Decolonization of knowledge

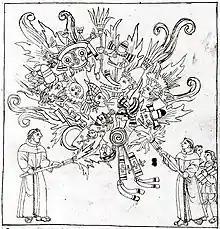
In his 1585 "Descripción de Tlaxcala", Diego Muñoz Camargo illustrates the destruction of Mexican codices by Franciscan friars.

Decolonization of knowledge inquires into the historical mechanisms of knowledge production and their perceived colonial and ethnocentric foundations. Budd L. Hall et al argue that knowledge and the standards that determine the validity of knowledge have been disproportionately informed by Western system of thought and ways of being in the world. According to Jaco S. Dreyer, the western knowledge system that emerged in Europe during renaissance and Enlightenment was deployed to legitimise Europe’s colonial endeavour, which eventually became a part of colonial rule and forms of civilization that the colonizers carried with them. This perspective maintains that the knowledge produced by the Western system was deemed superior to that produced by other systems since it had a universal quality. Decolonial scholars concur that the western system of knowledge still continues to determine as to what should be considered as scientific knowledge and continues to "exclude, marginalise and dehumanise" those with different systems of knowledge, expertise and worldviews. Anibal Quijano stated: